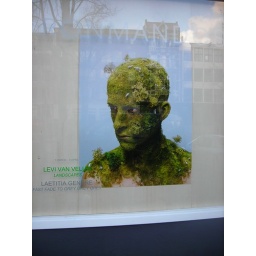
window display at a landscape architect's office in Amsterdam